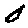
Label: 0